Żórawina radio transmitter

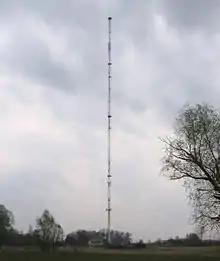
Antenna tower of transmitter Żórawina today

The Żórawina radio transmitter is a facility for FM (and previously MW) transmission at Żórawina, south of Wrocław. It was established in 1932 as "Reichssender Breslau" and used as an antenna tower. Originally it was a 140-metre-tall free-standing lattice tower built of wood, on which a wire antenna was hung up. On the top of the tower there was an octagonal ring of bronze with a diameter of 10.6 metres for electrical lengthening of the antenna.